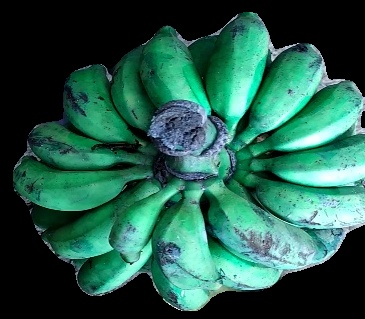
Variety: rasbale
Grade: grade3